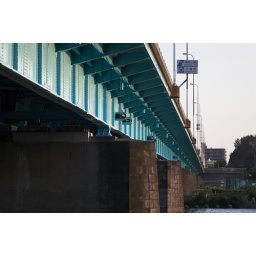
Car bridge over river Tama